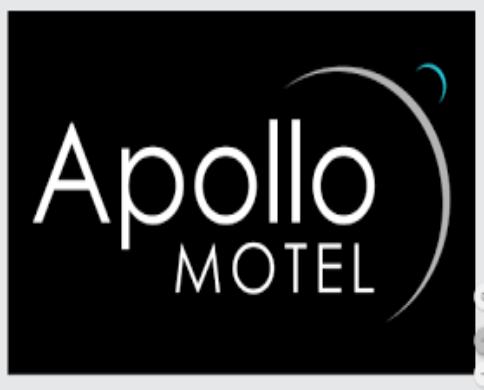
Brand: apollo
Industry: Others